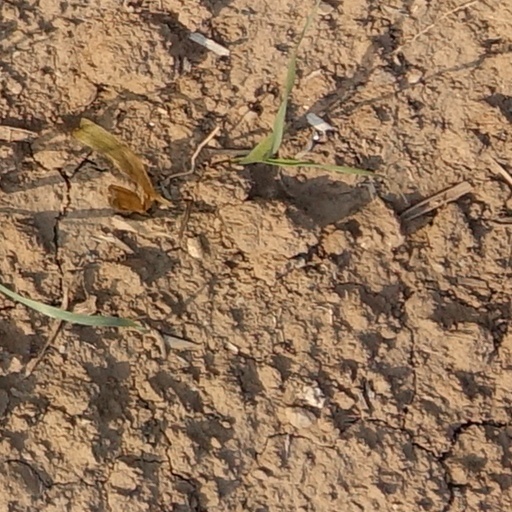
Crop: wheat